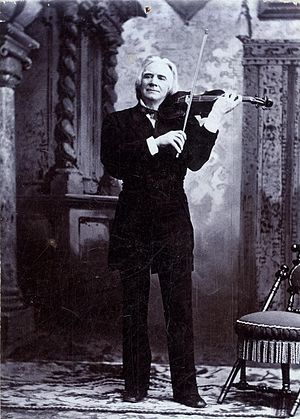
Ole Bull / Personen
Ole Bull mens han spiller.
Ole Bornemann Bull var en verdensberømt norsk violinist og komponist, som havde stor andel i opbygningen af en national norsk bevidsthed efter Norges adskillelse fra Danmark i 1814.